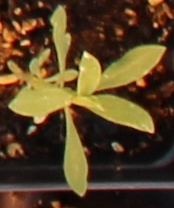
Label: Kochia